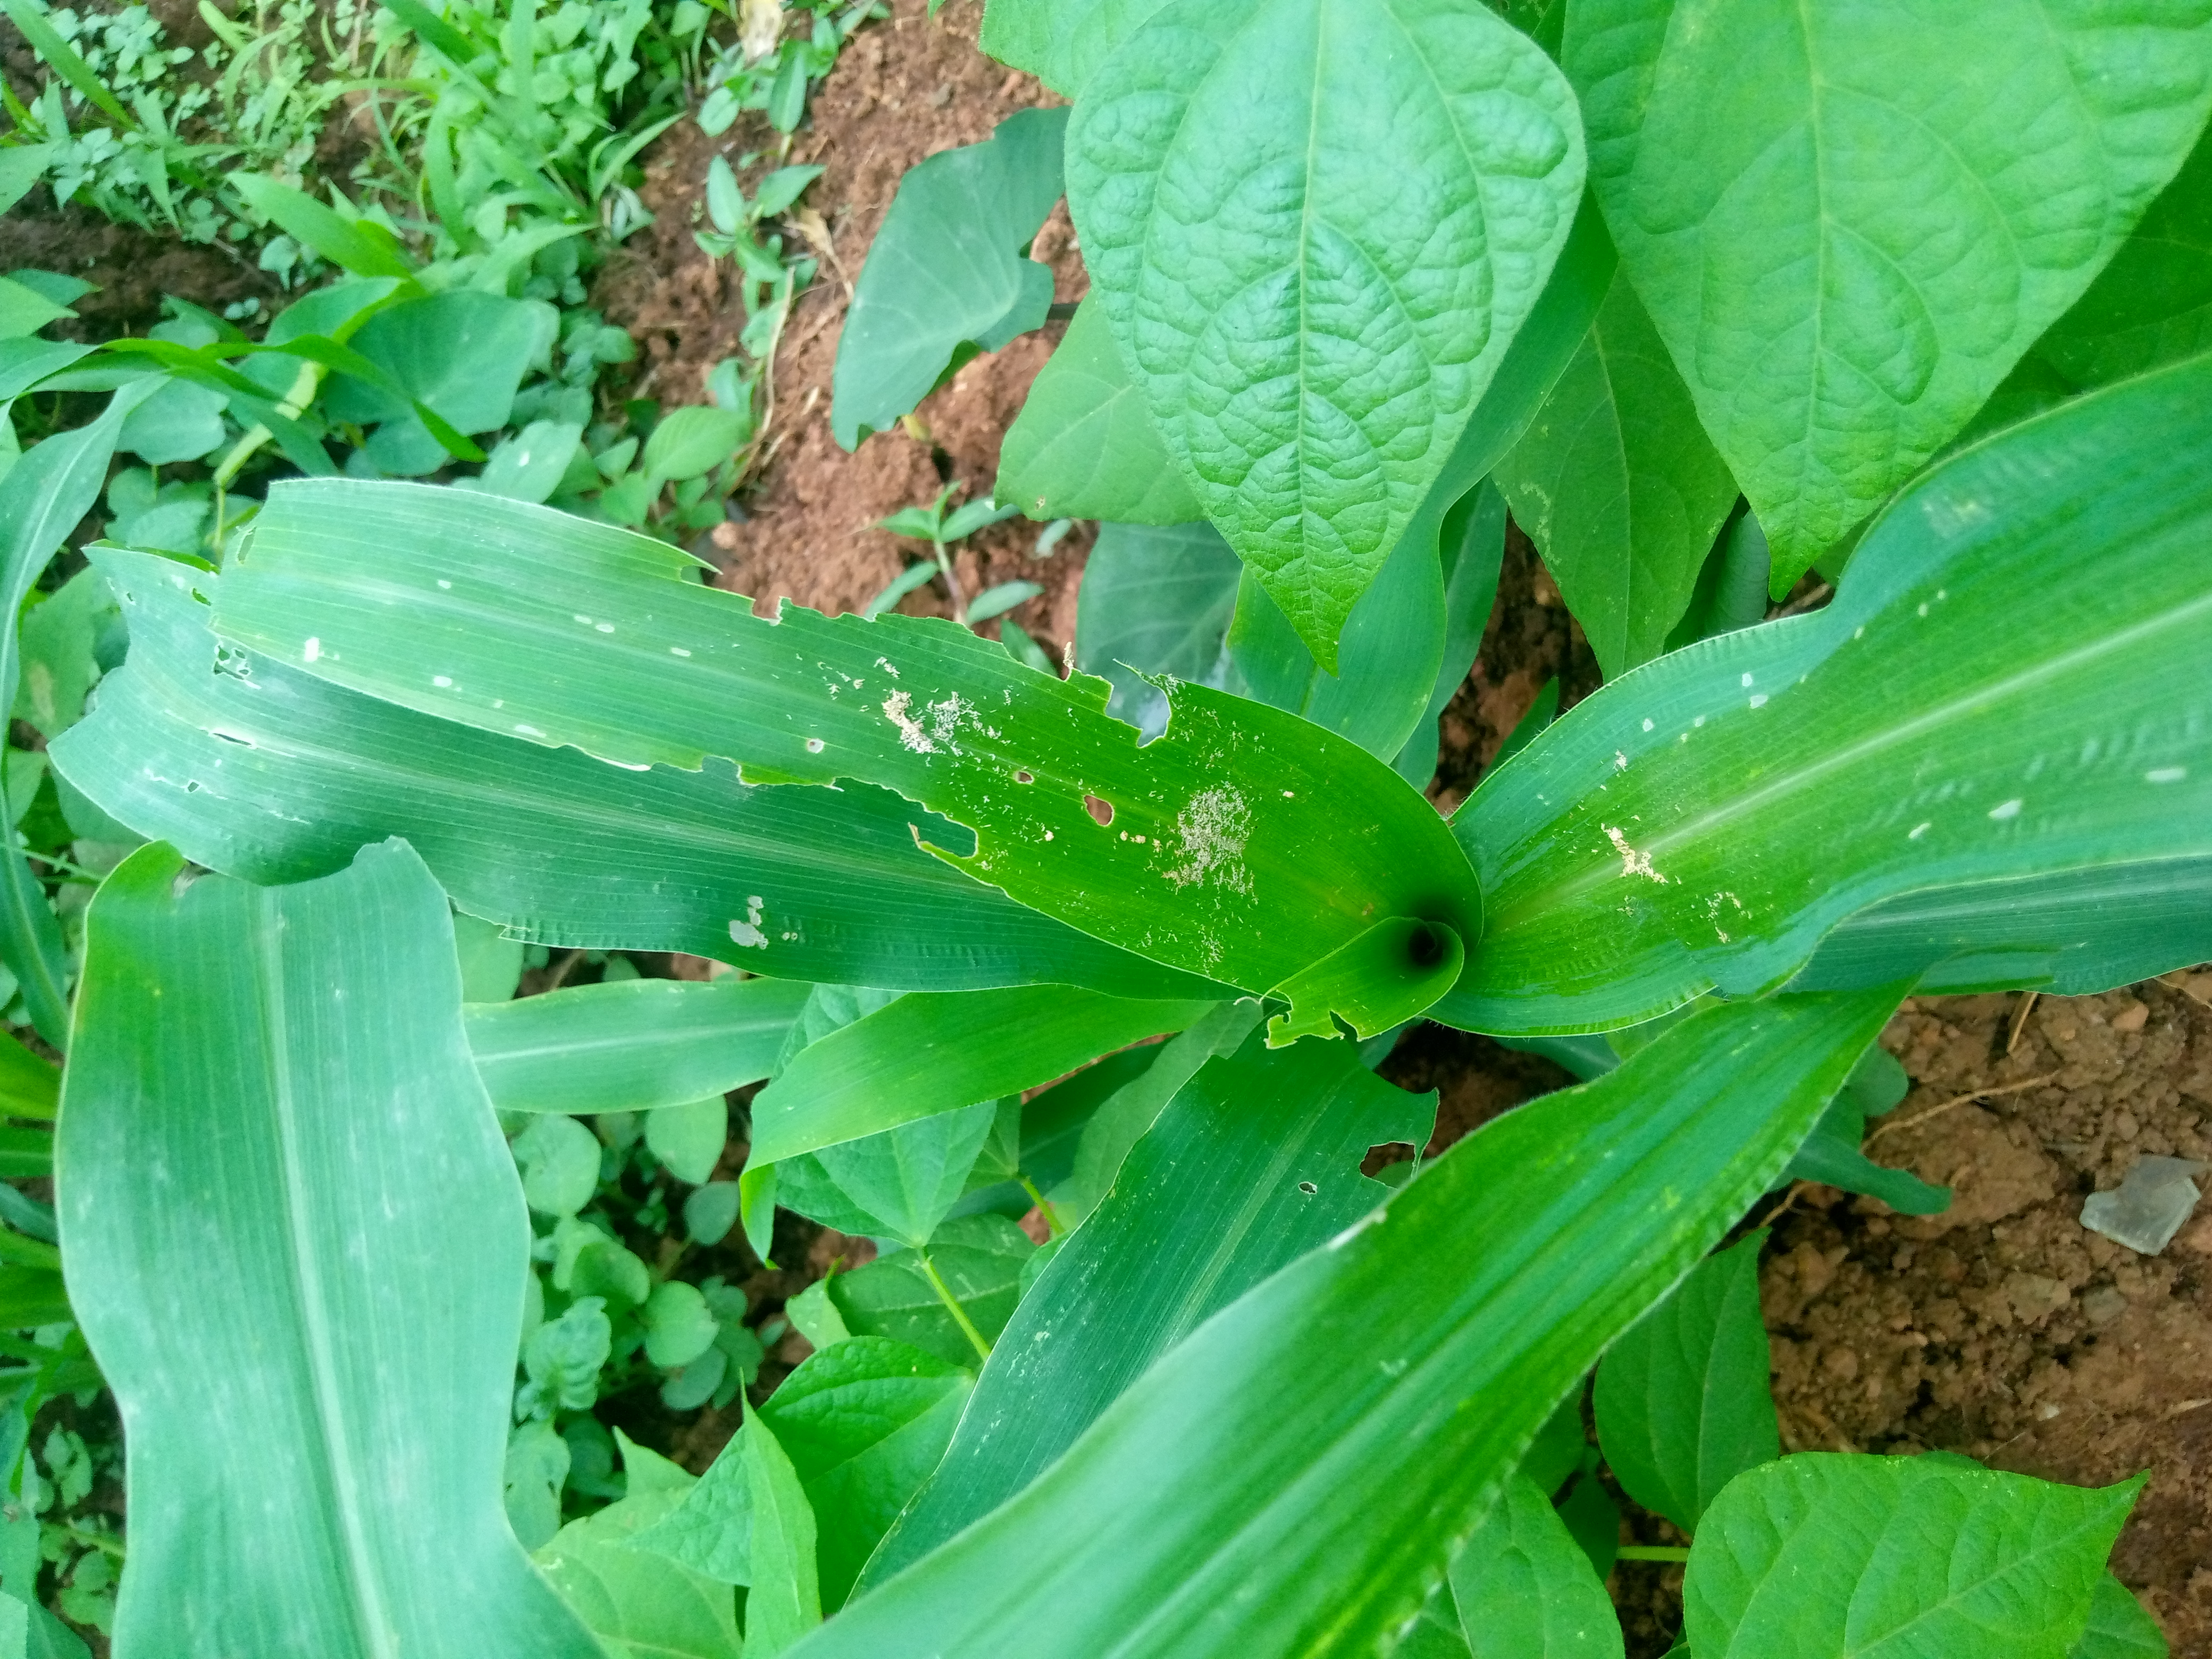
Label: spodoptera_frugiperda